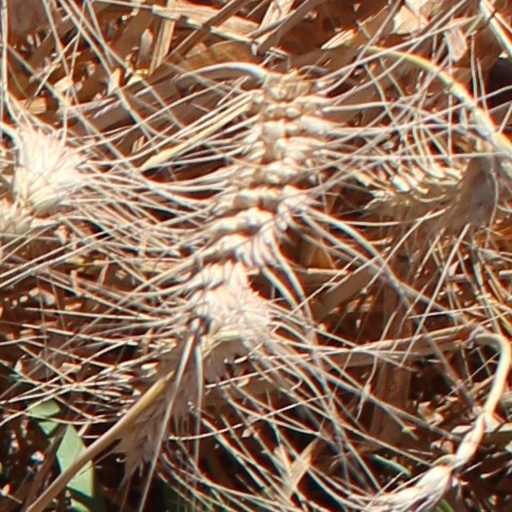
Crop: wheat